Rumah adat

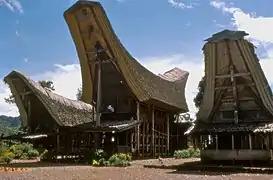
Houses in a Torajan village

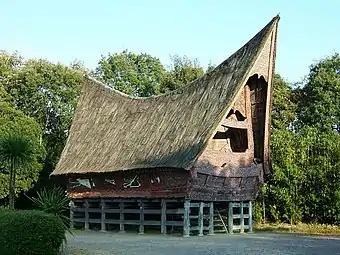
A traditional Batak Toba house in North Sumatra

Rumah adat are traditional houses built in any of the vernacular architecture styles of Indonesia, collectively belonging to the Austronesian architecture. The traditional houses and settlements of the several hundreds ethnic groups of Indonesia are extremely varied and all have their own specific history. It is the Indonesian variants of the whole Austronesian architecture found all over places where Austronesian people inhabited from the Pacific to Madagascar each having their own history, culture and style.